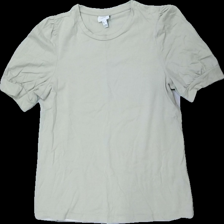
View: front
Type: T-shirt
Category: Ladies
Brand: Not in the list
Brand text on label: Vero Moda
Colors: Green
Material: 100% bomull
Cut: C-collar
Size: L
Season: All
Stains: Minor
Damage: liten smuts fläck
Damage location: top center
Price range: <50
Recommended usage: Export
Description: t-shirt